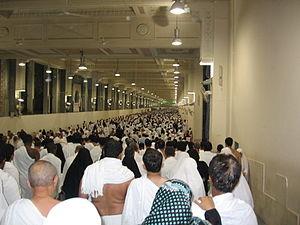
Safâ et Marwah sont deux rochers d'environ 17 pas, selon le récit d'Ibn Battuta, situées près de la Kaaba au sein de la Masjid al-Haram de La Mecque, Marwah se trouvant à 100 mètres de la Ka'ba. Parcourir sept fois le trajet entre ces deux points est l'un des rituels obligatoires du pèlerinage mecquois après le ṭawâf, la circumambulation.